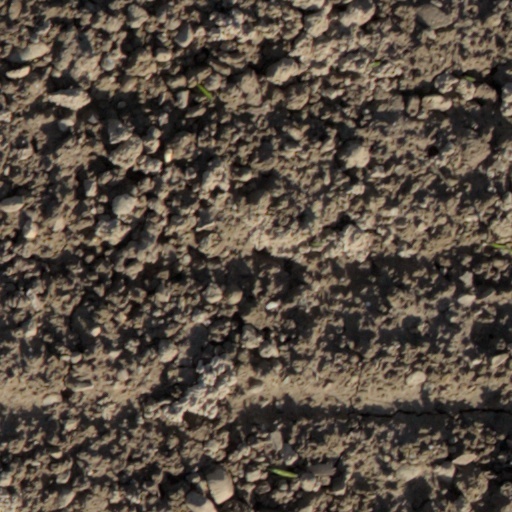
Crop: wheat